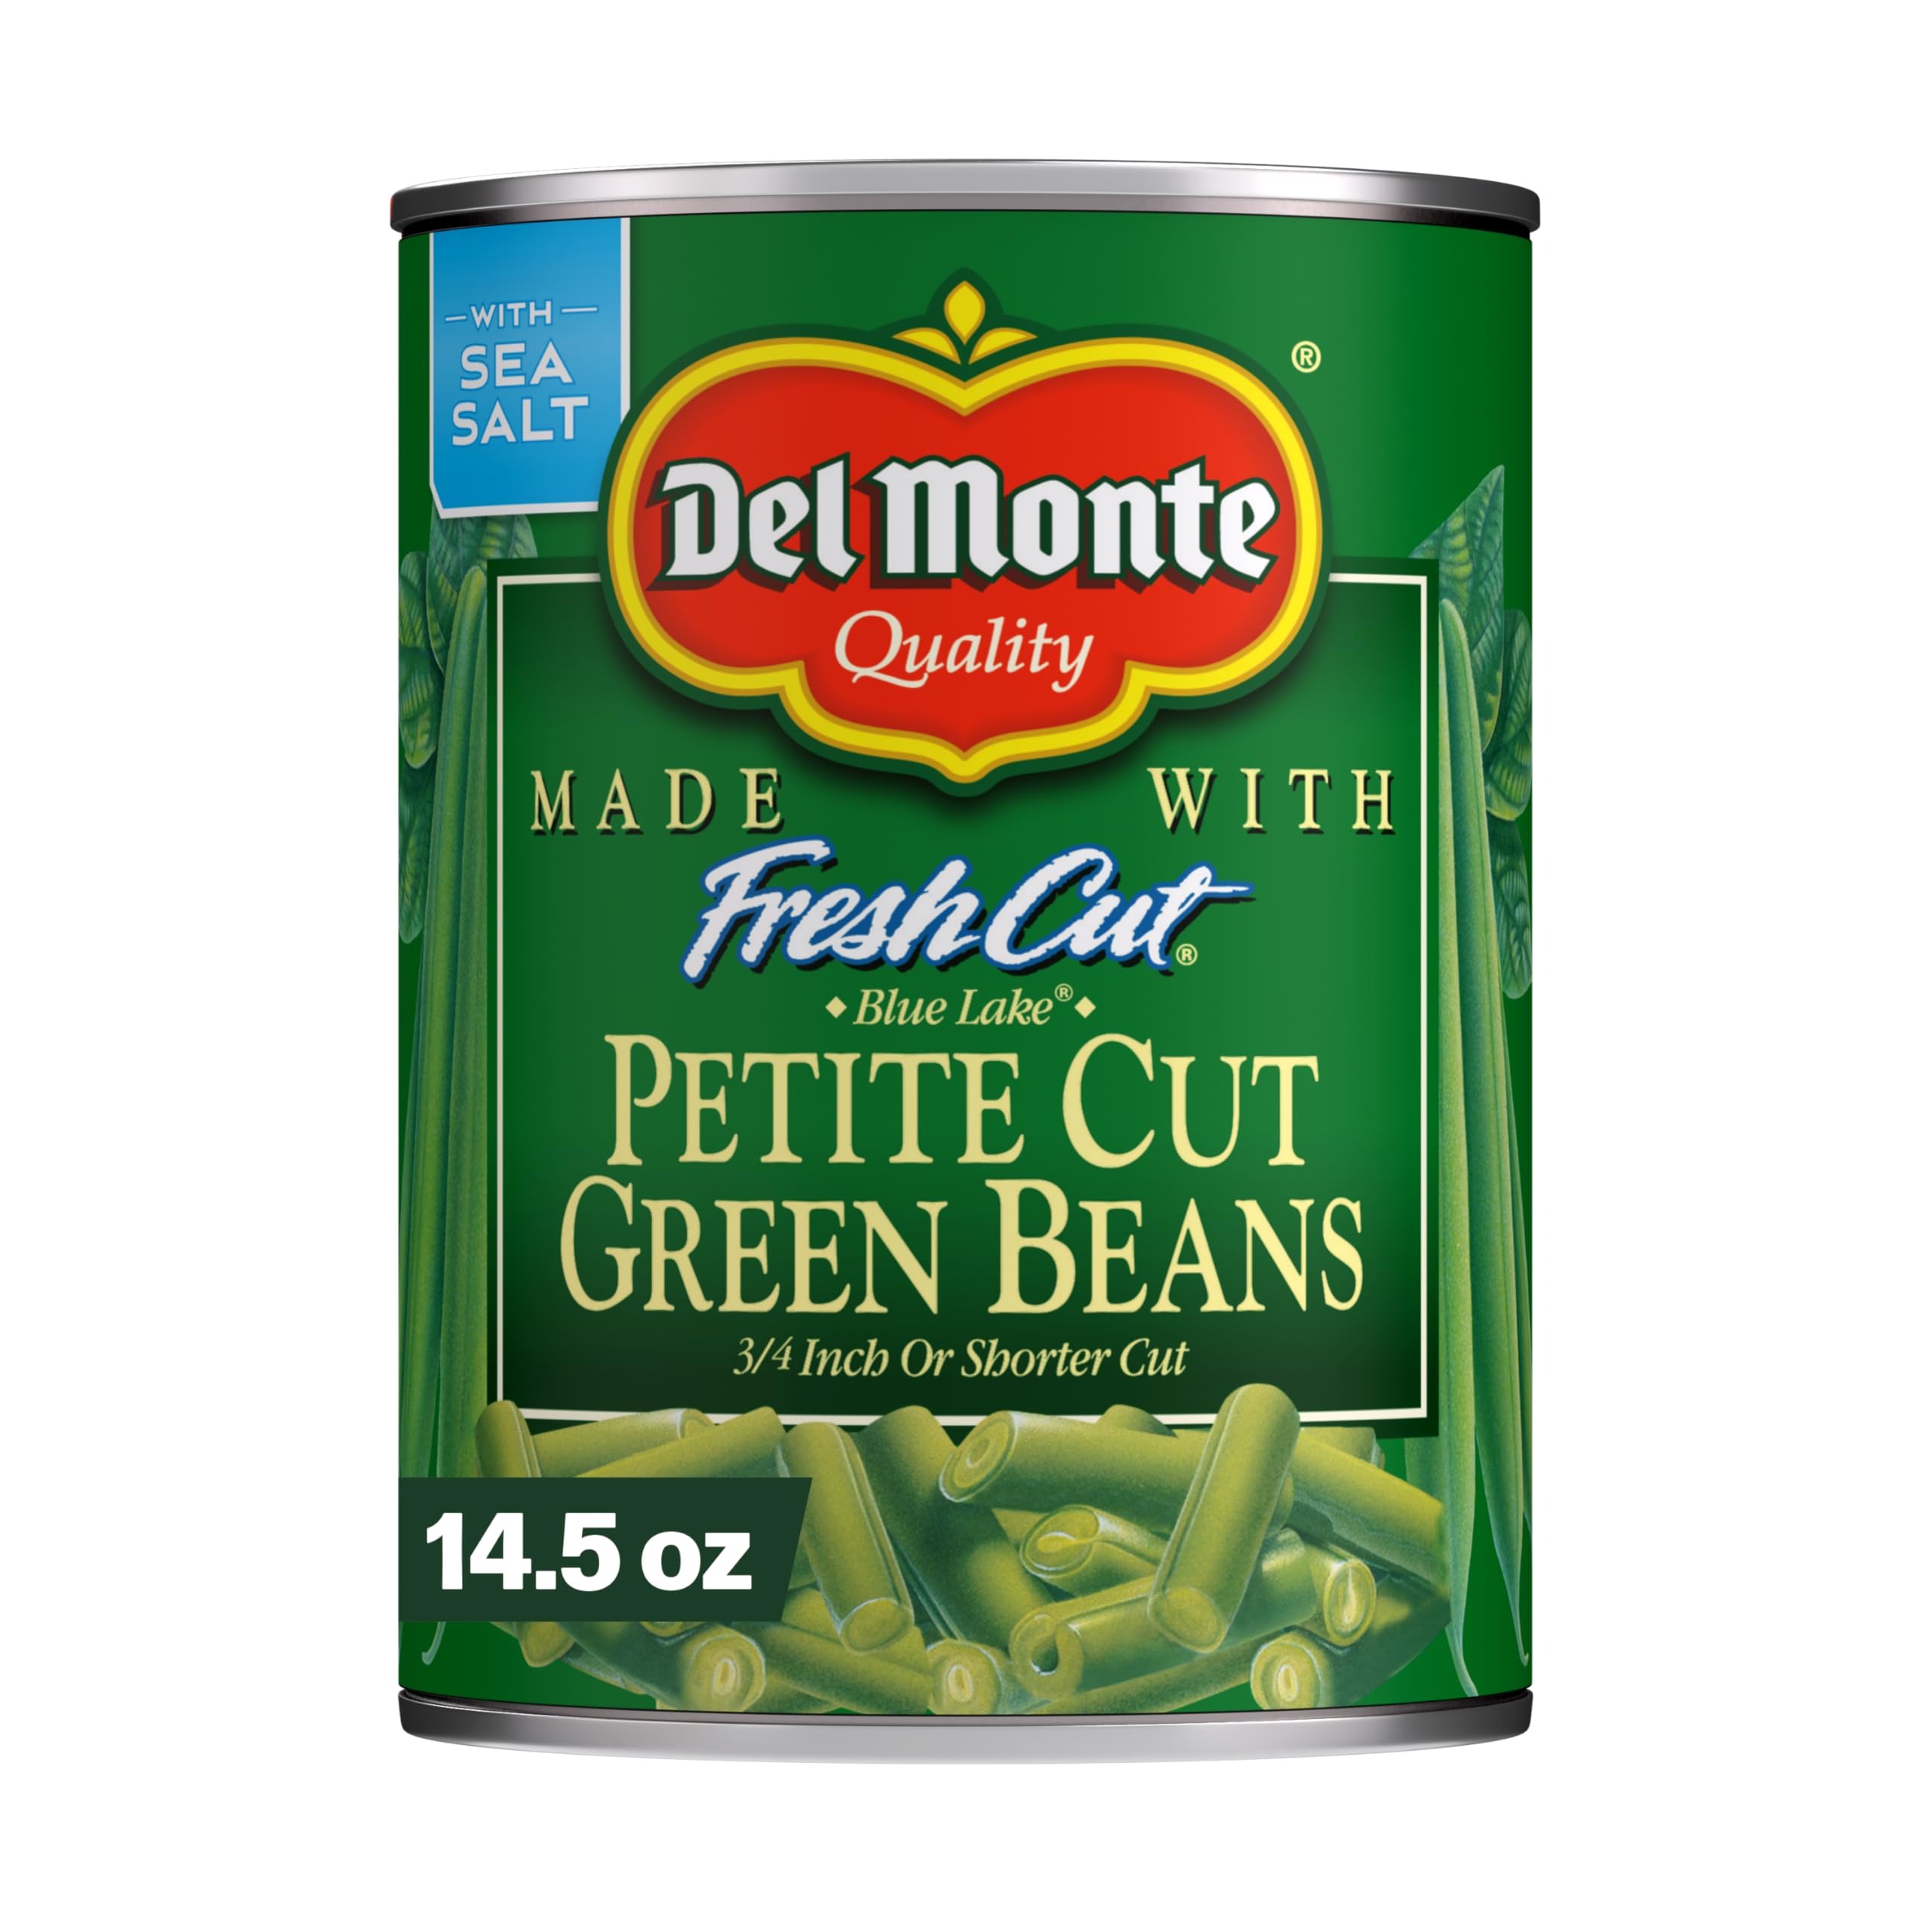
Item Name: DEL MONTE BLUE LAKE Petite Cut Green Beans, Canned Vegetables, 14.5 oz Can
Bullet Point 1: One 14.5 oz can of DEL MONTE BLUE LAKE Petite Cut Green Beans
Bullet Point 2: Canned vegetables offer fresh flavor in a quick, convenient side dish
Bullet Point 3: Fresh tasting vegetables with just green beans, water and sea salt
Bullet Point 4: Canned green beans are Non-GMO* with no artificial preservatives
Bullet Point 5: Green beans are ready to eat alone or in casseroles
Value: 14.5
Unit: Ounce

Price: 4.29